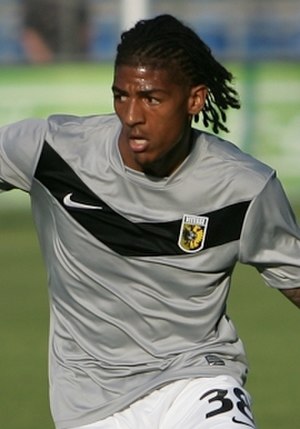
Patrick van Aanholt
Patrick John Miguel van Aanholt er en hollandsk fodboldspiller, der spiller for Crystal Palace i England. Han har tidligere repræsenteret blandt andet Chelsea, Sunderland og Coventry.